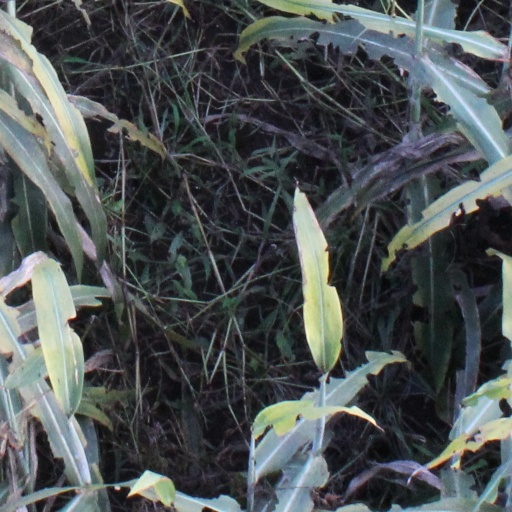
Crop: sorghum